Vera Krasova

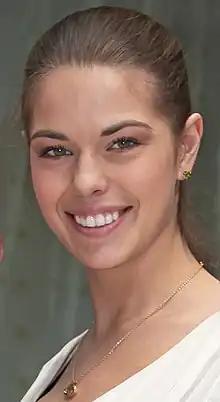

Vera Krasova (Russian: Вера Красова; born December 11, 1987 in Moscow, Soviet Union) is a Russian model and beauty pageant titleholder. She competed in the 2007 Miss Russia pageant on December 14 where she represented Moscow. Vera made it to the top-3 contestants and placed as the 1st runner-up to the eventual winner Ksenia Sukhinova. Although she wasn't the winner of the national pageant, Miss Russia organization decided to send her to Miss Universe 2008 pageant held in Nha Trang, Vietnam. She reached the top 5 and placed 3rd runner-up, and was the only top 5 contestant from outside Latin America. This was the first time Russia finished in the Top 5 of Miss Universe since Oxana Fedorova in 2002.